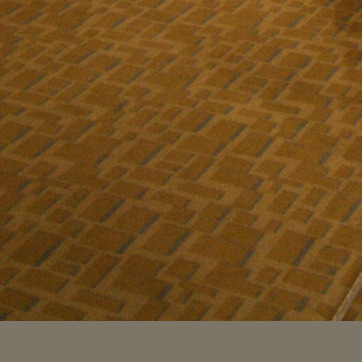
Material: carpet